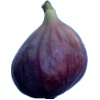
Label: Fig 1